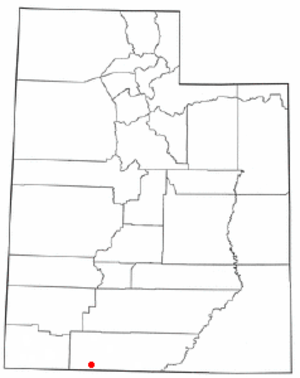
Kanab est une ville américaine située dans le comté de Kane, dont elle est le siège, dans l’extrême sud de l’Utah. Le recensement de 2000 a indiqué une population de 3 564 habitants.